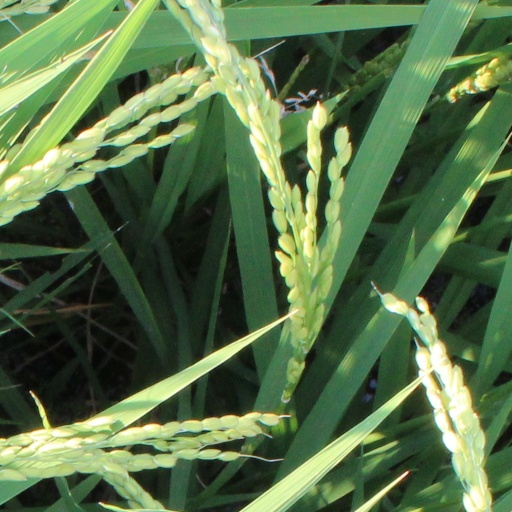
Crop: rice